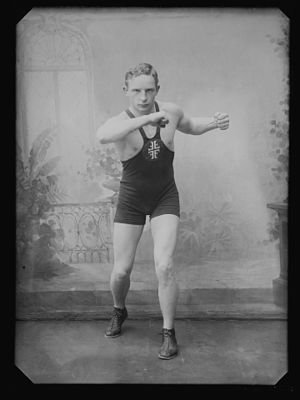
Georg Brustad
George Antonio Brustad
Georg Antonius Brustad var en norsk sportsudøver som deltog under de olympiske lege 1912 i Stockholm.